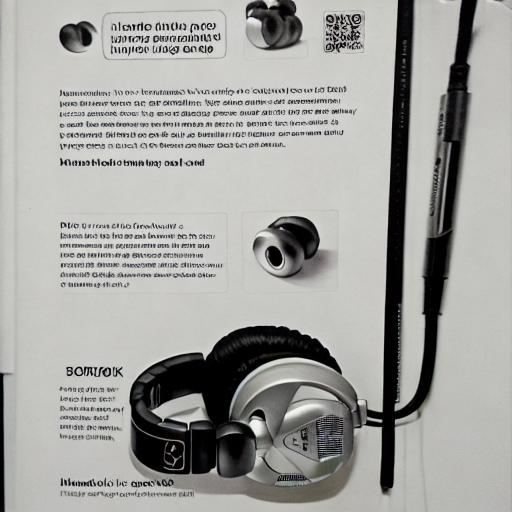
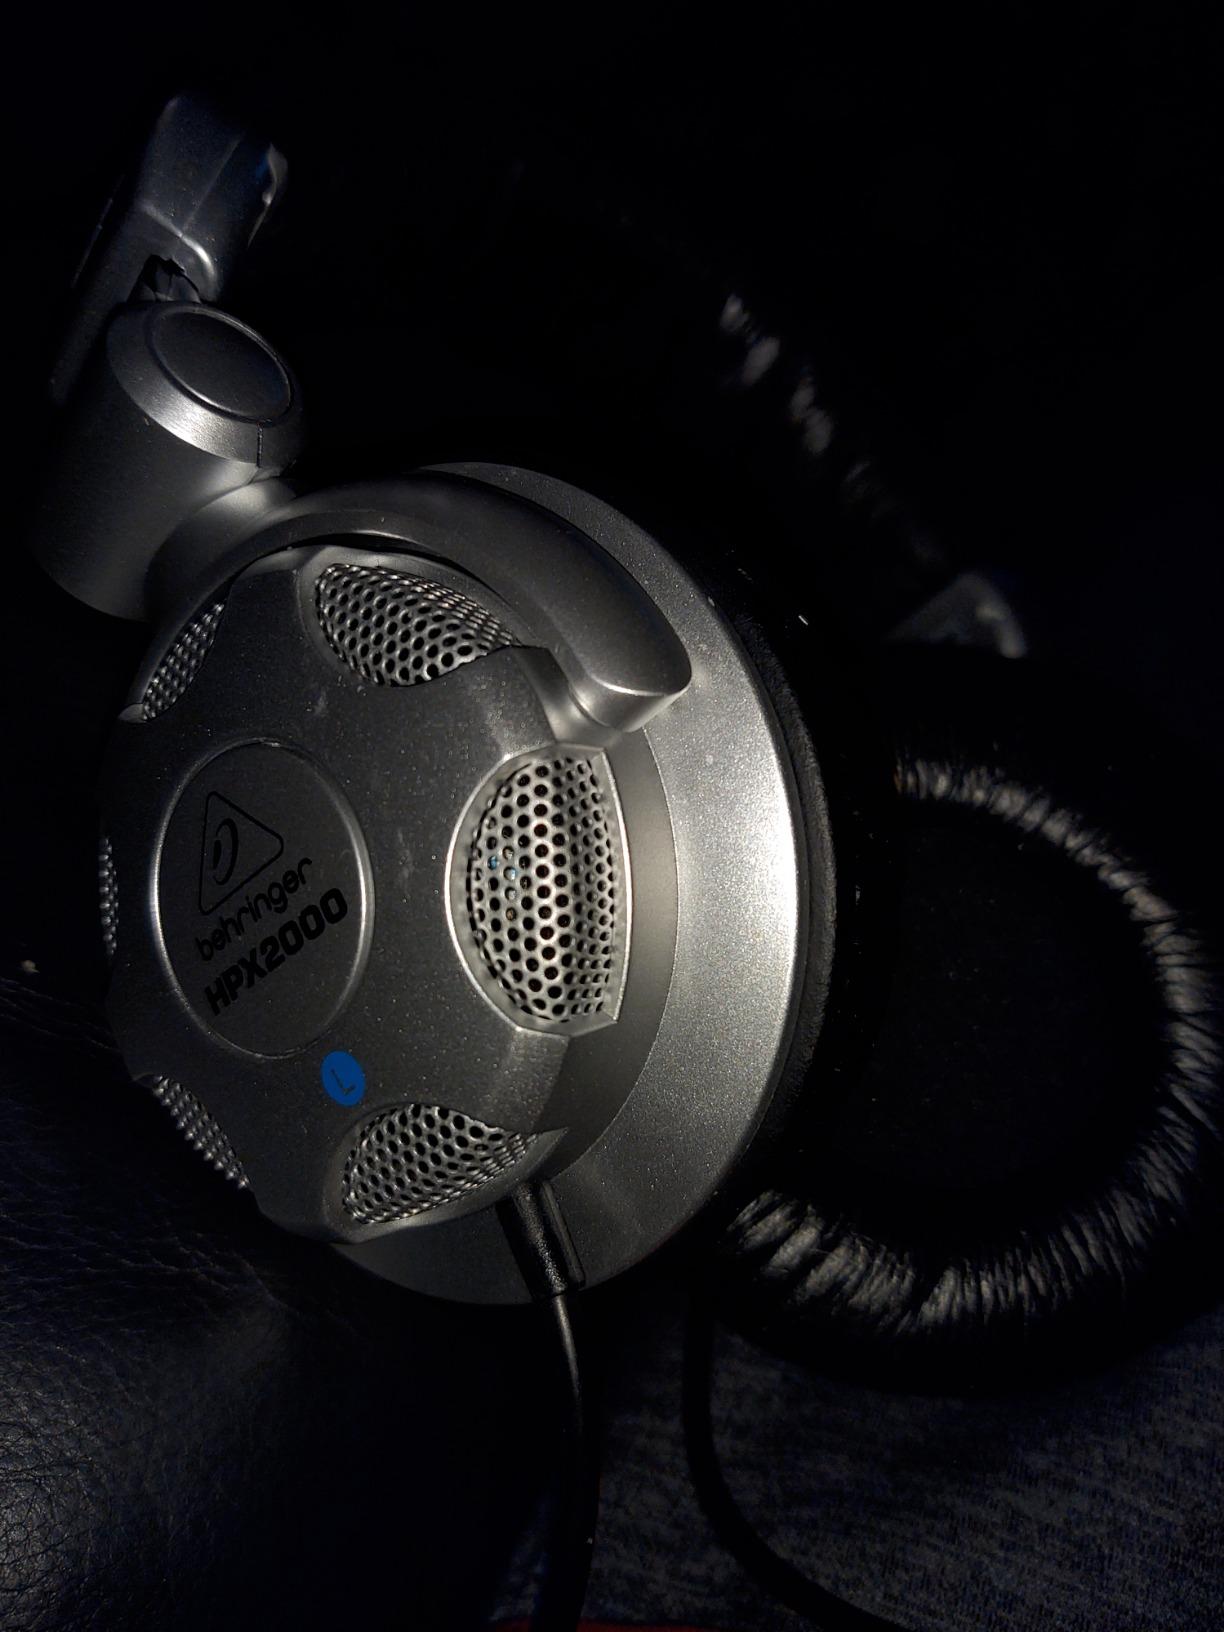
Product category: headphones
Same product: no